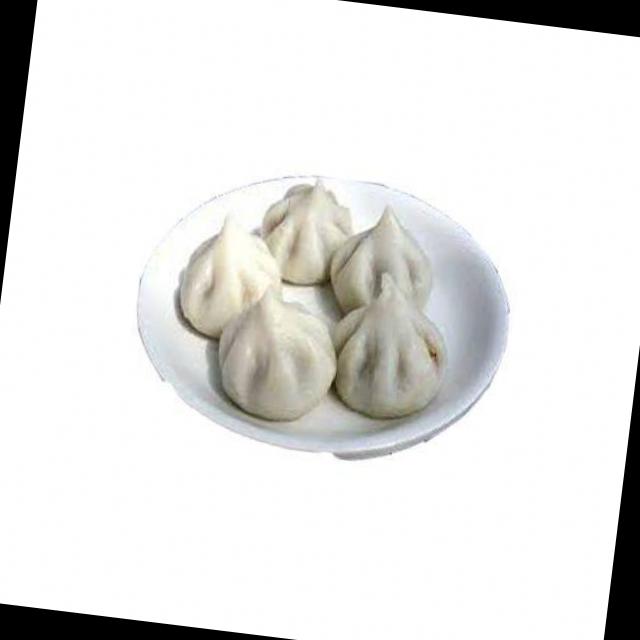
Dish: modak